Joseph Conrad

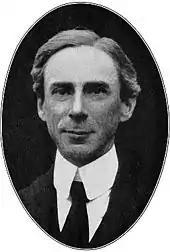
Bertrand Russell

An anchor-shaped monument to Conrad at Gdynia, on Poland's Baltic Seacoast, features a quotation from him in Polish: ""Nic tak nie nęci, nie rozczarowuje i nie zniewala, jak życie na morzu"" ("[T]here is nothing more enticing, disenchanting, and enslaving than the life at sea" – ).